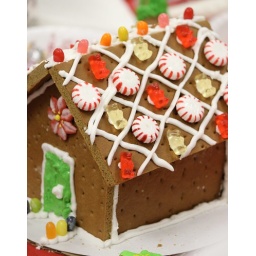
A flower over the door and a jelly bean walkway makes for a happy home.